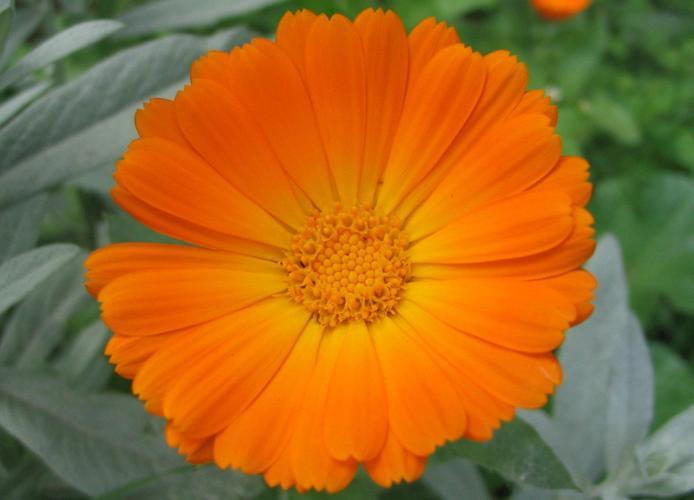
Label: english marigold